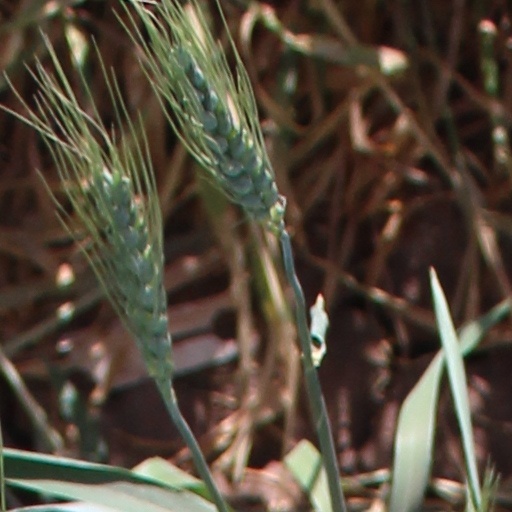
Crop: wheat